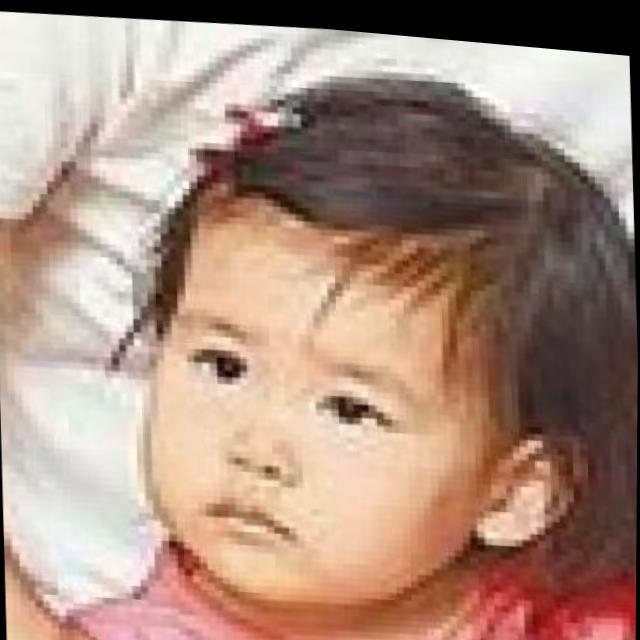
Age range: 0-12